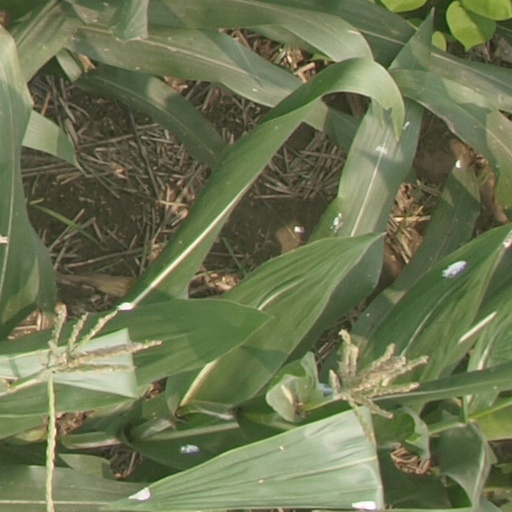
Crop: maize; corn